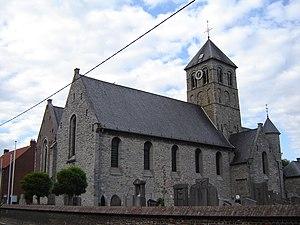
église Notre-Dame de la Nativité et Saint-Eloi, à Waarmaarde, section de la commune belge d'Avelgem, province de Flandre Occidentale.
Waarmaarde est une section de la commune belge d'Avelgem, en province de Flandre-Occidentale. Jusqu'en 1977, c'était une commune à part entière.